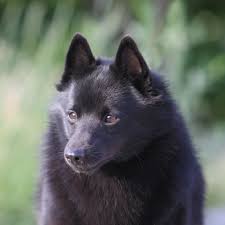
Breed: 201-n000024-schipperke